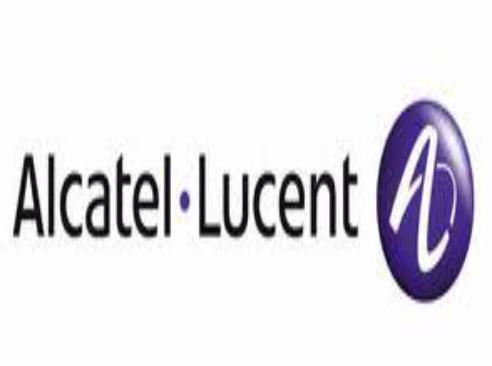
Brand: Alcatel-2
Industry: Electronic